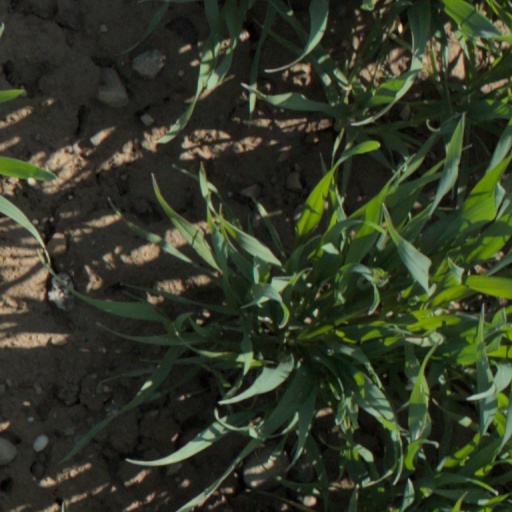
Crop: wheat